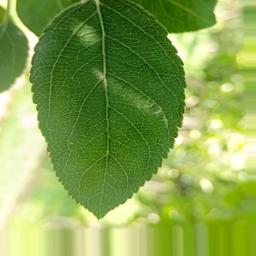
Label: Healthy